Kingdom of Galicia

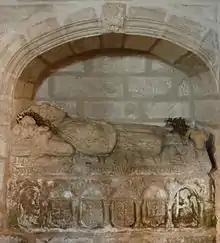
Sepulchre of a merchant: Pero Carneiro, son of Pero Afonso da Corredoira, in the church of St. Mary "a Nova", Noia

On the death of Henry in 1112, his widow Theresa succeeded him as head of the two Counties of Portugal and Coimbra, during the minority of her son, Afonso Henriques. Two trends emerged at this time, firstly a policy of rapprochement with the new King Alfonso VII, and secondly the maintenance of their power with the aim that the heir to the county would be proclaimed king. The increasing importance of Santiago de Compostela—now metropolitan church of Lusitania, which was in open competition with Braga, metropolitan church of Galicia—and the support for Theresa's rule north of the Minho brought about by her romantic union with Fernando Pérez de Traba altered the "status quo". The Archbishop of Braga, who had suffered the nocturnal theft of several relics, including the body of Saint Fructuosus of Braga, by Diego Gelmirez in 1102, and the major Portuguese aristocrats who were pursuing a larger territorial authority, gave support to the royal pretensions of Afonso Henriques. Given this situation, King Alfonso VII marched on Portugal, taking first Tui and other territories north of the river Minho, later besieging Guimarães and obtaining the submission of the Portuguese.